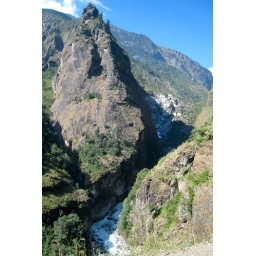
This huge rock spire rises above the approach to Tal. Somehow they're going to build a road through it.